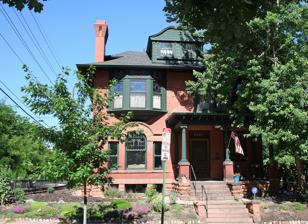
Building: Doyle–Benton House
Country: United States of America
Year built: 1896
Historic house in Colorado, United States United States historic place Doyle–Benton House U.S. National Register of Historic Places Colorado State Register of Historic Properties Front of the house Show map of Colorado Show map of the United States Location 1301 Lafayette St., Denver , Colorado Coordinates 39°44′13″N 104°58′13″W / 39.73694°N 104.97028°W / 39.73694; -104.97028 Area less than one acre Built 1896 Architect Frank Houck NRHP reference No. 50001527 CSRHP No. 5DV.9200 Added to NRHP January 18, 2006 The Doyle–Benton House was the former residence of James and Daphne Doyle until 1904, where it was later the residence of Frank Benton and family in 1906 until 1970. Mr. Doyle was the founder of the Portland Gold Mine, which is still producing as part of AngloGold Ashanti ’s Cripple Creek and Victor Mining Company on the western slope of Pike’s Peak . Mr. Benton was a prominent cattle rancher on the Western Slope and was one of the founders of the National Western Stock Show . History Mr. Doyle was a flamboyant character whose business and personal situations were profiled in great detail in Denver newspapers during the late 1890s and early 1900s. Notwithstanding his troubles, he was clearly a likable individual as evidenced by his reelection as the mayor of Victor, Colorado while he was serving jail time for contempt of court in a business dispute with his partner. Doyle eventually lost both his wife and his fortune in the course of his protracted business litigation and ended up selling the house in 1904 to a dentist named George Schumacker. Schumacker only resided at the Doyle–Benton house for a short period of time – under two years – and then sold the house in 1906 to the Frank Benton family. The Benton's owned the home for an ensuing 64 years until 1970. The Benton's were prominent cattle ranchers on the Western Slope and Frank was one of the founders of the National Western Stock Show. He was a prolific columnist and writer and authored a book called "Cowboy Life on the Sidetrack", which depicted the difficulties ranchers had in sending their livestock via the Union Pacific railroad to slaughterhouses in the Midwest. In 1970, Mrs. Frank Benton sold the house to USAF Major Eugene Tehee, Ret., and his wife, Rose Tehee. They owned the house for 34 years during which time they converted the basement, second and third floors to separate apartments while residing on the first floor. In 2004 they sold the house to Tamar Judith Gerber who remodeled it substantially in the Victorian period keeping many of the original features. She also converted the outside two-story carriage house to a separate living residence and was successful at having the house registered as a historical landmark. Restoration The home had undergone major modifications sometime during the 1970s, and was converted into four separate apartments with exterior entrances for each room, complete with kitchens. In 2004, restoration efforts were contracted to The Cygnet Group to remove the modifications and restore the structure back to its original appearance with some modern upgrades, while keeping to the original appearance wherever possible. External links The Doyle–Benton House References